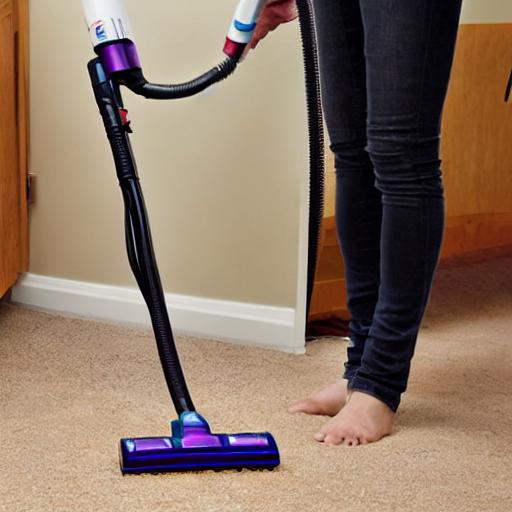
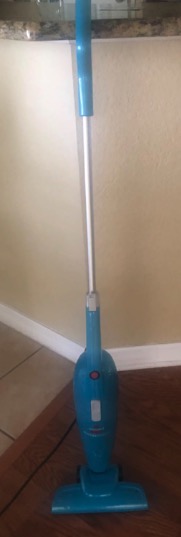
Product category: items_vacuum
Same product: no